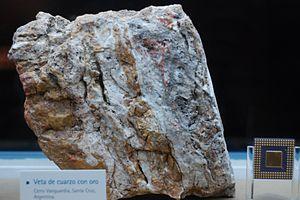
La mine de Cerro Vanguardia est une mine à ciel ouvert d'or et d'argent situé dans la province de Santa Cruz en Argentine. Elle appartient à 92,5 % à AngloGold Ashanti.